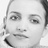
Emotion: neutral